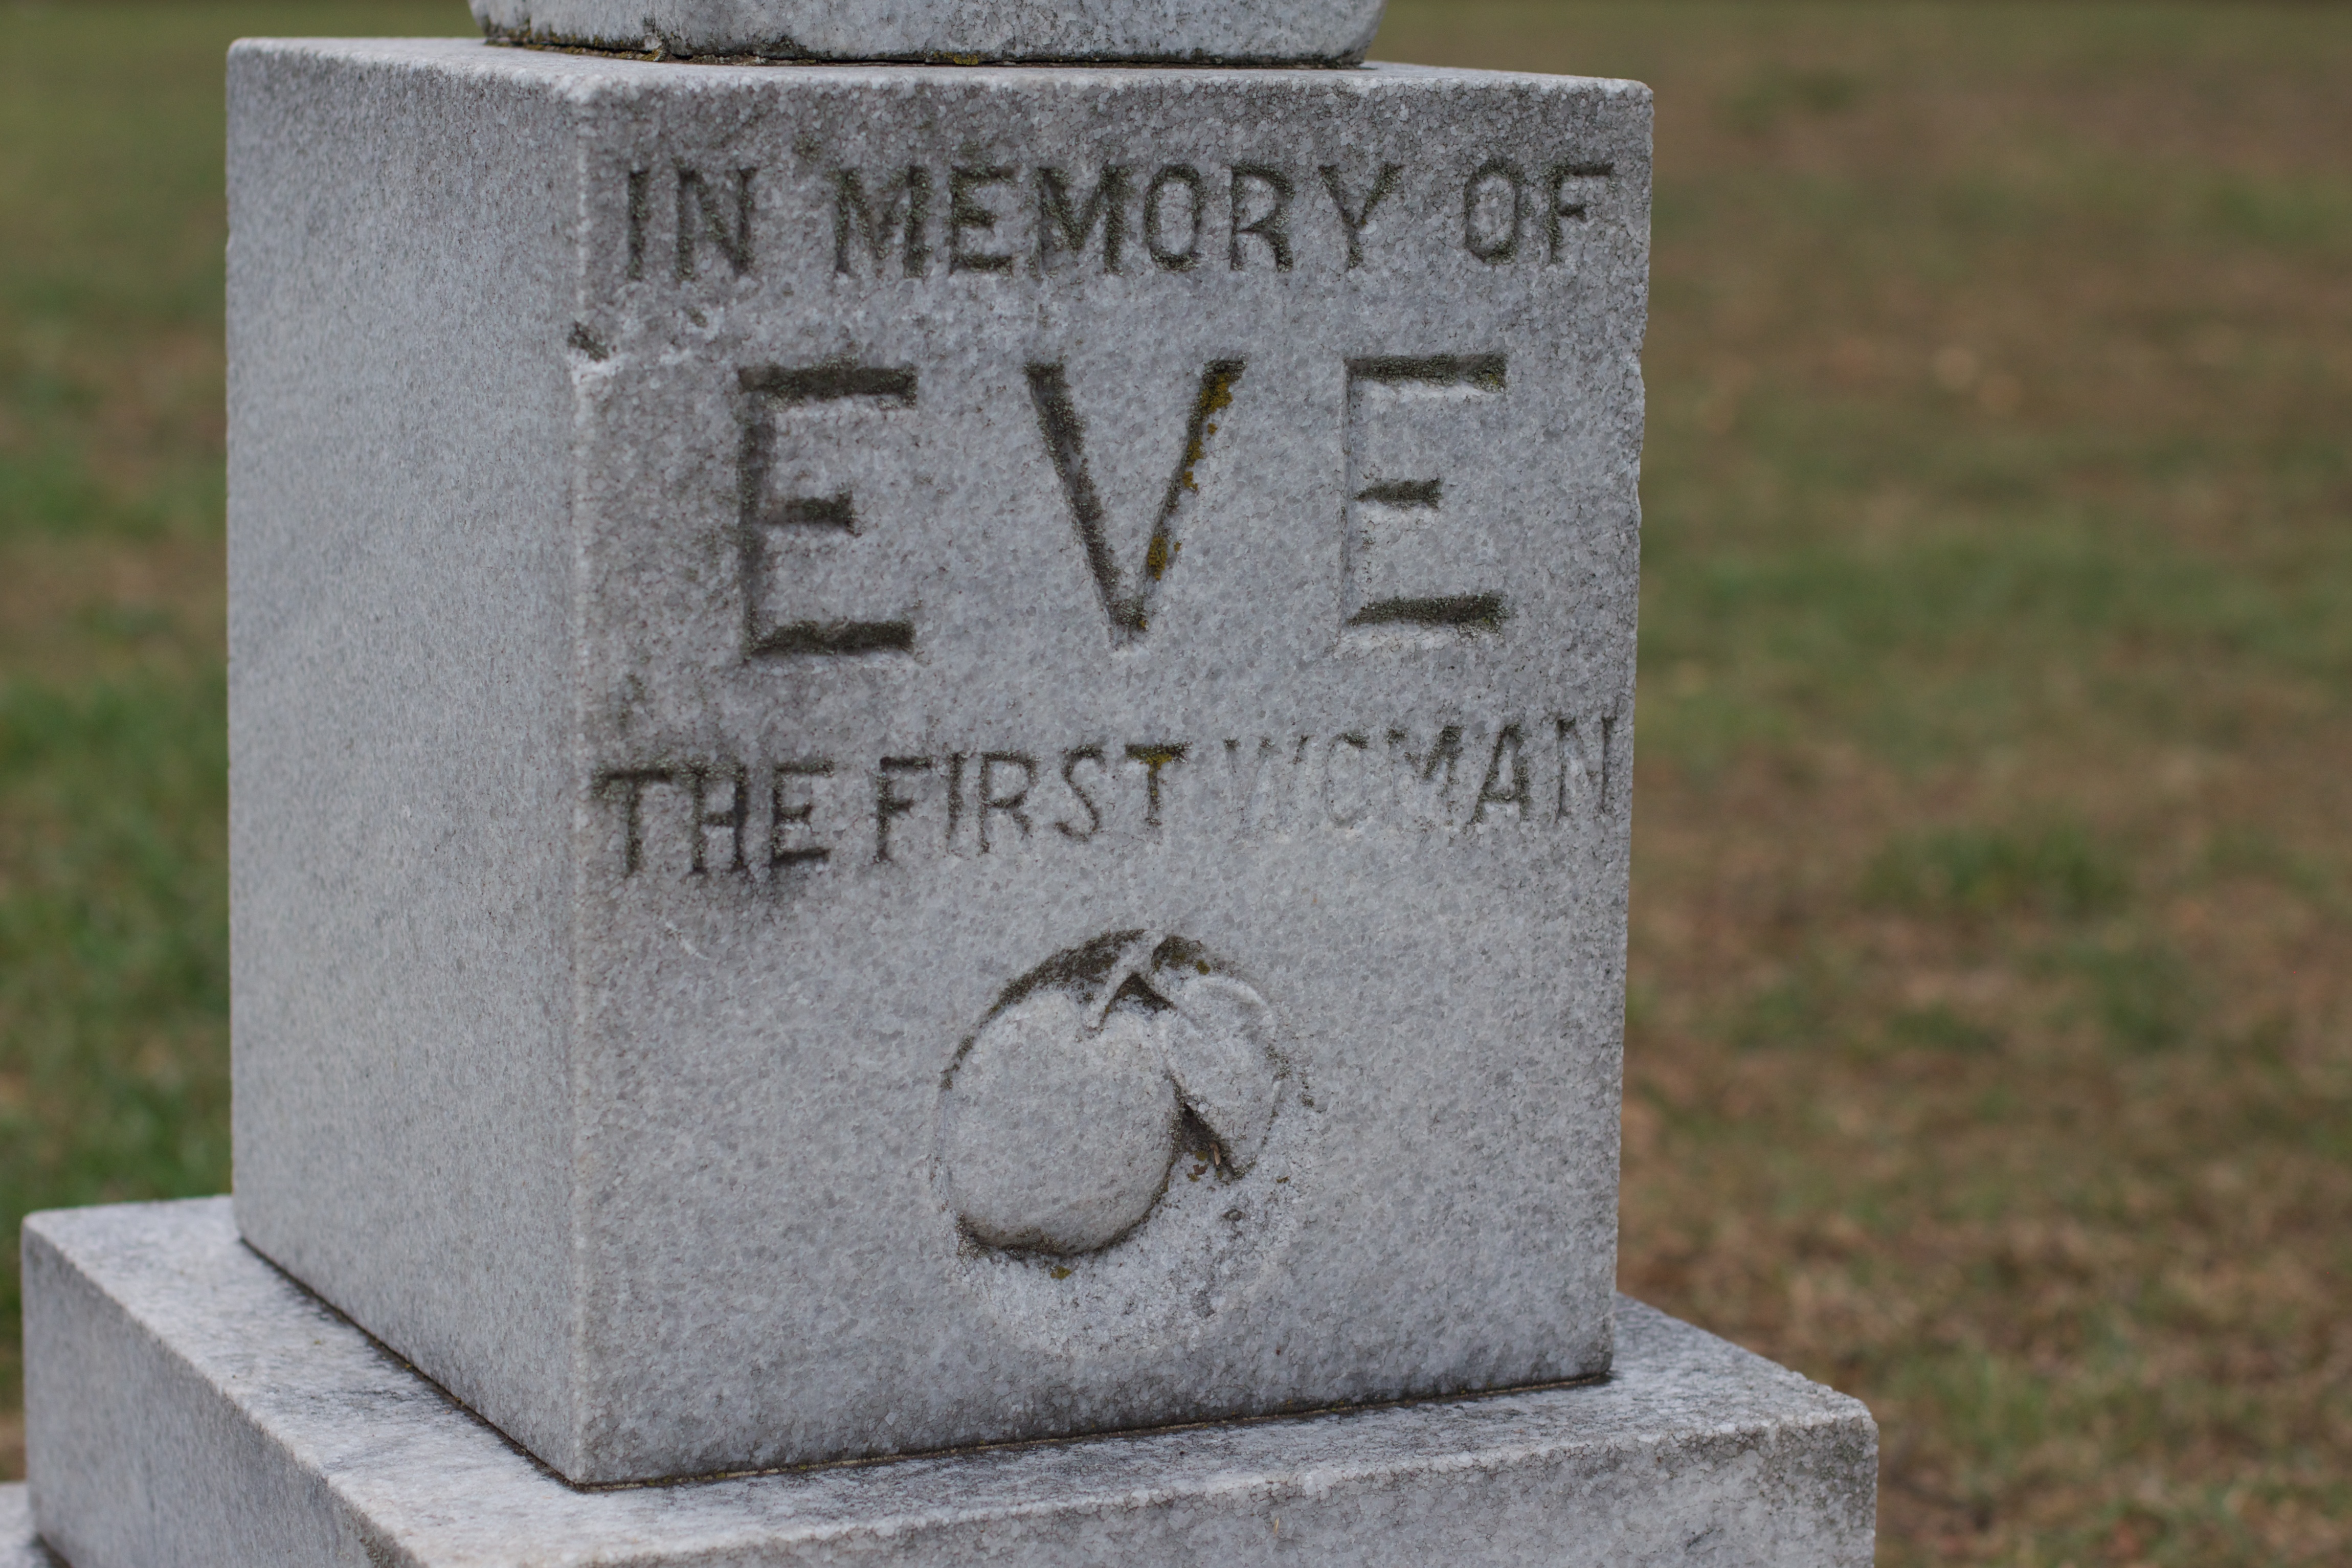
monument, cemetery, grave, memorial, headstone, odyssey